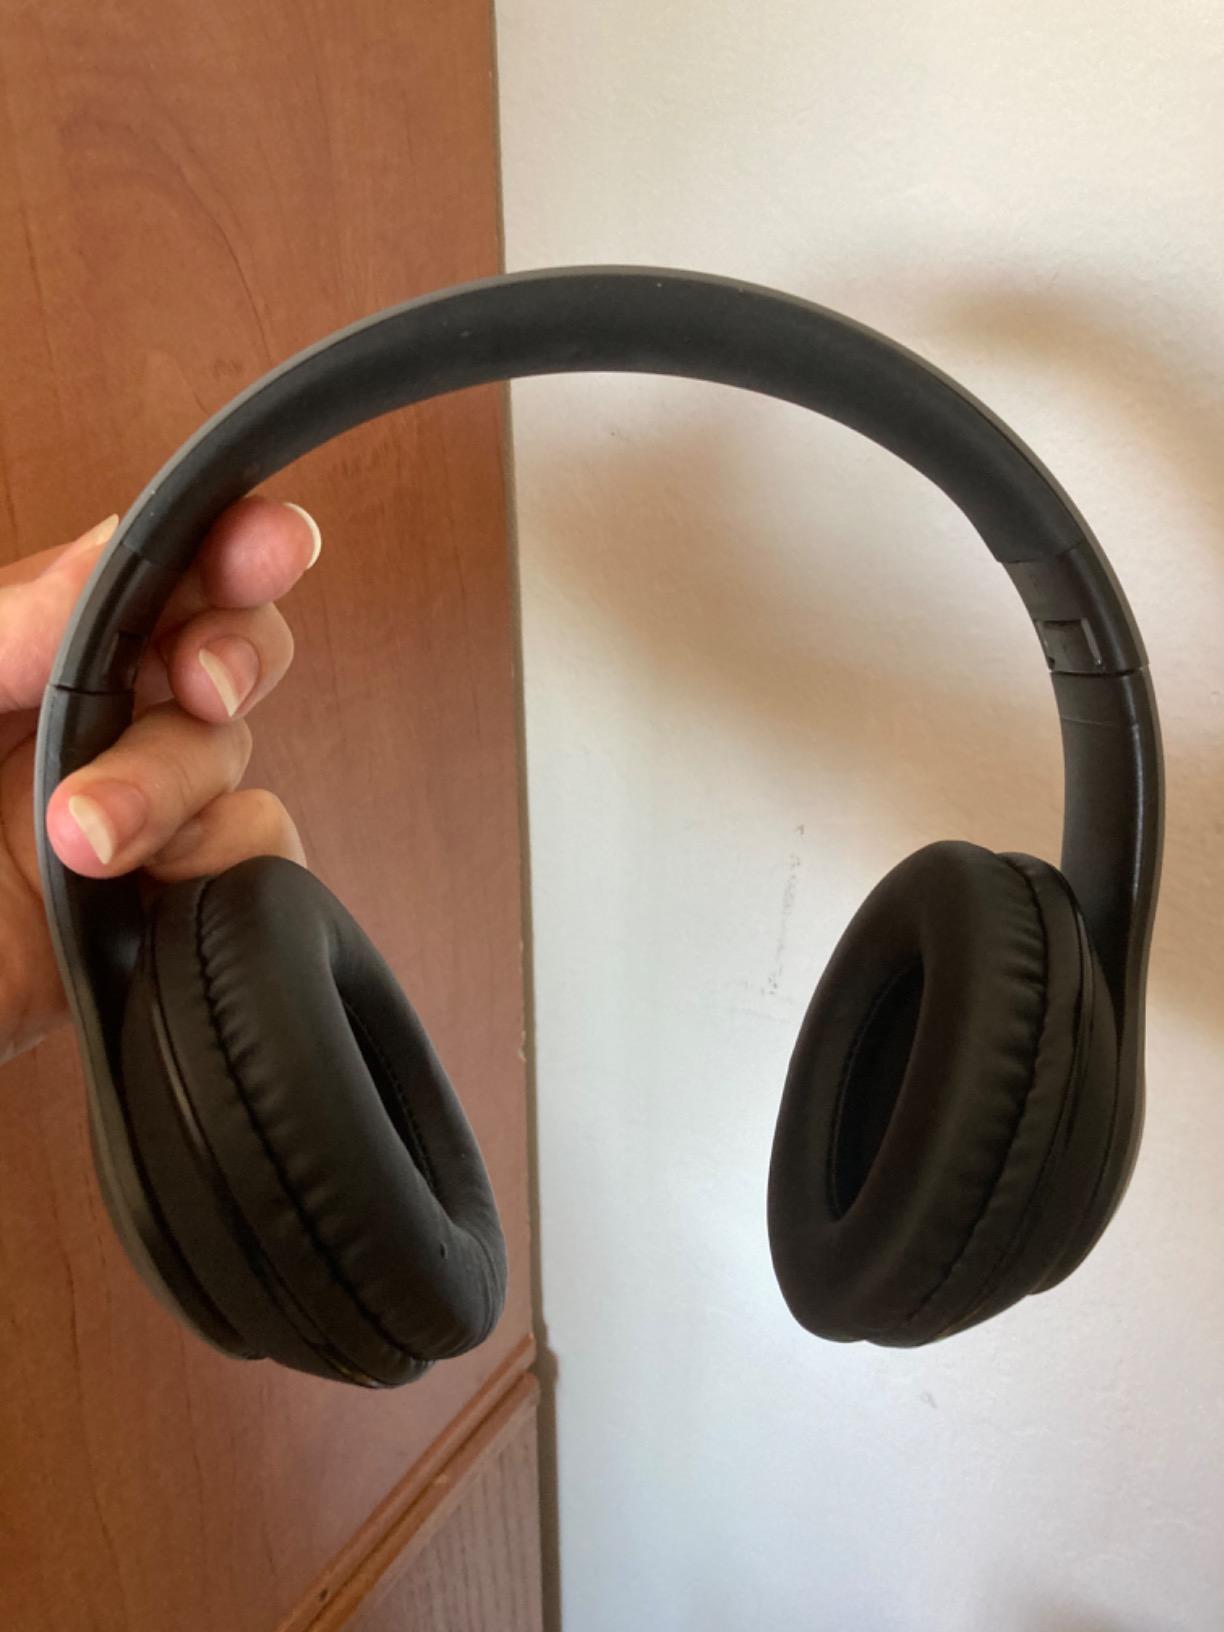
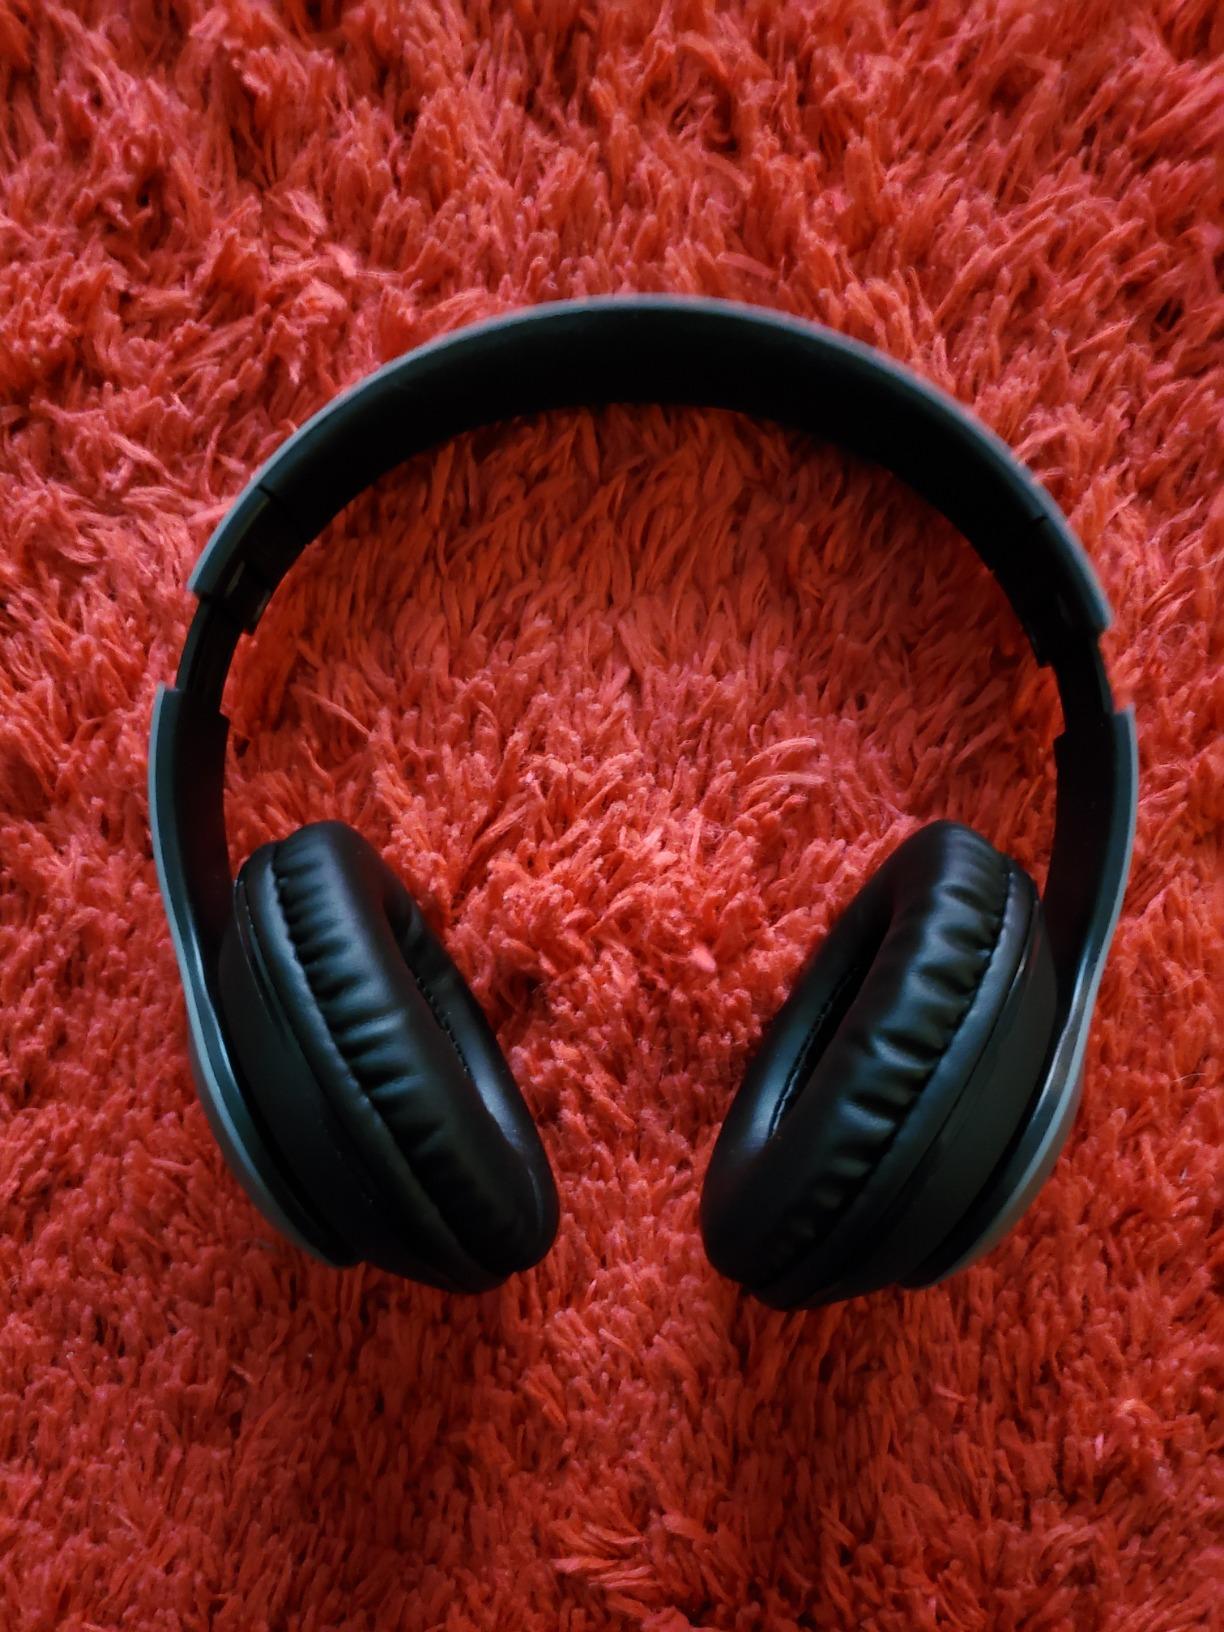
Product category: headphones
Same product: yes